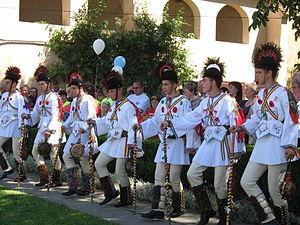
Le căluș est un mot roumain qui désigne une danse traditionnelle. Le mot vient de la racine roumaine cal, elle-même dérivée du latin caballus. Les danseurs sont appelés călușarii.